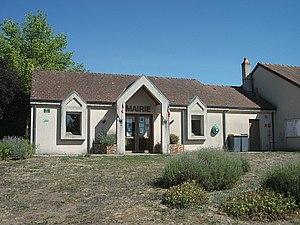
Mairie de Vernusse, Allier, Auvergne-Rhône-Alpes, France. [18992]
Vernusse est une commune française, située dans le département de l'Allier en région Auvergne-Rhône-Alpes.